Juan Díaz Covarrubias

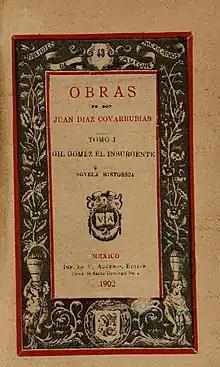
Cover of the book" Works of Juan Díaz Covarrubias", 1902.

He belonged to the romanticism movement and is considered one of the pioneers of the Mexican historical novel. In his short life, he wrote numerous poems, several short stores and three novels: